Biniai Nou hypogea

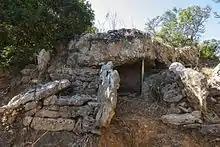
Biniai Nou's hypogeum 2

Monument 2 also has a slightly concave façade with a central entrance which leads to a short corridor. The chamber is circular and is deteriorated due to a roof collapse, which was restored after the excavation process. Archaeological tasks determined that 81 individuals in primary burials were placed inside this hypogeum. When the roof collapsed the hypogeum was in full use.